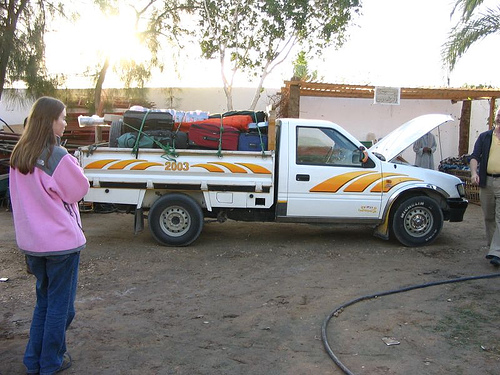
user: Given an image and a question. Answer the question in a short answer. Question: What is the engine type on this type of vehicle? Short Answer:
assistant: 8 cylinder